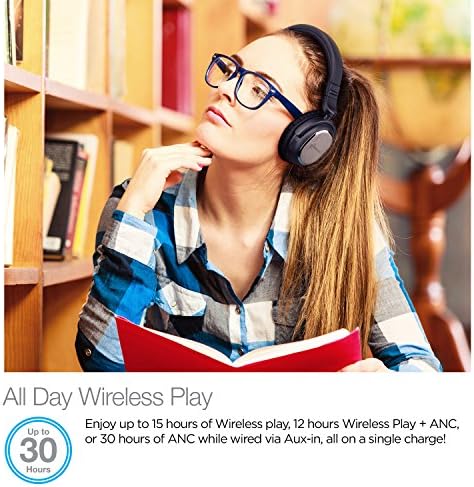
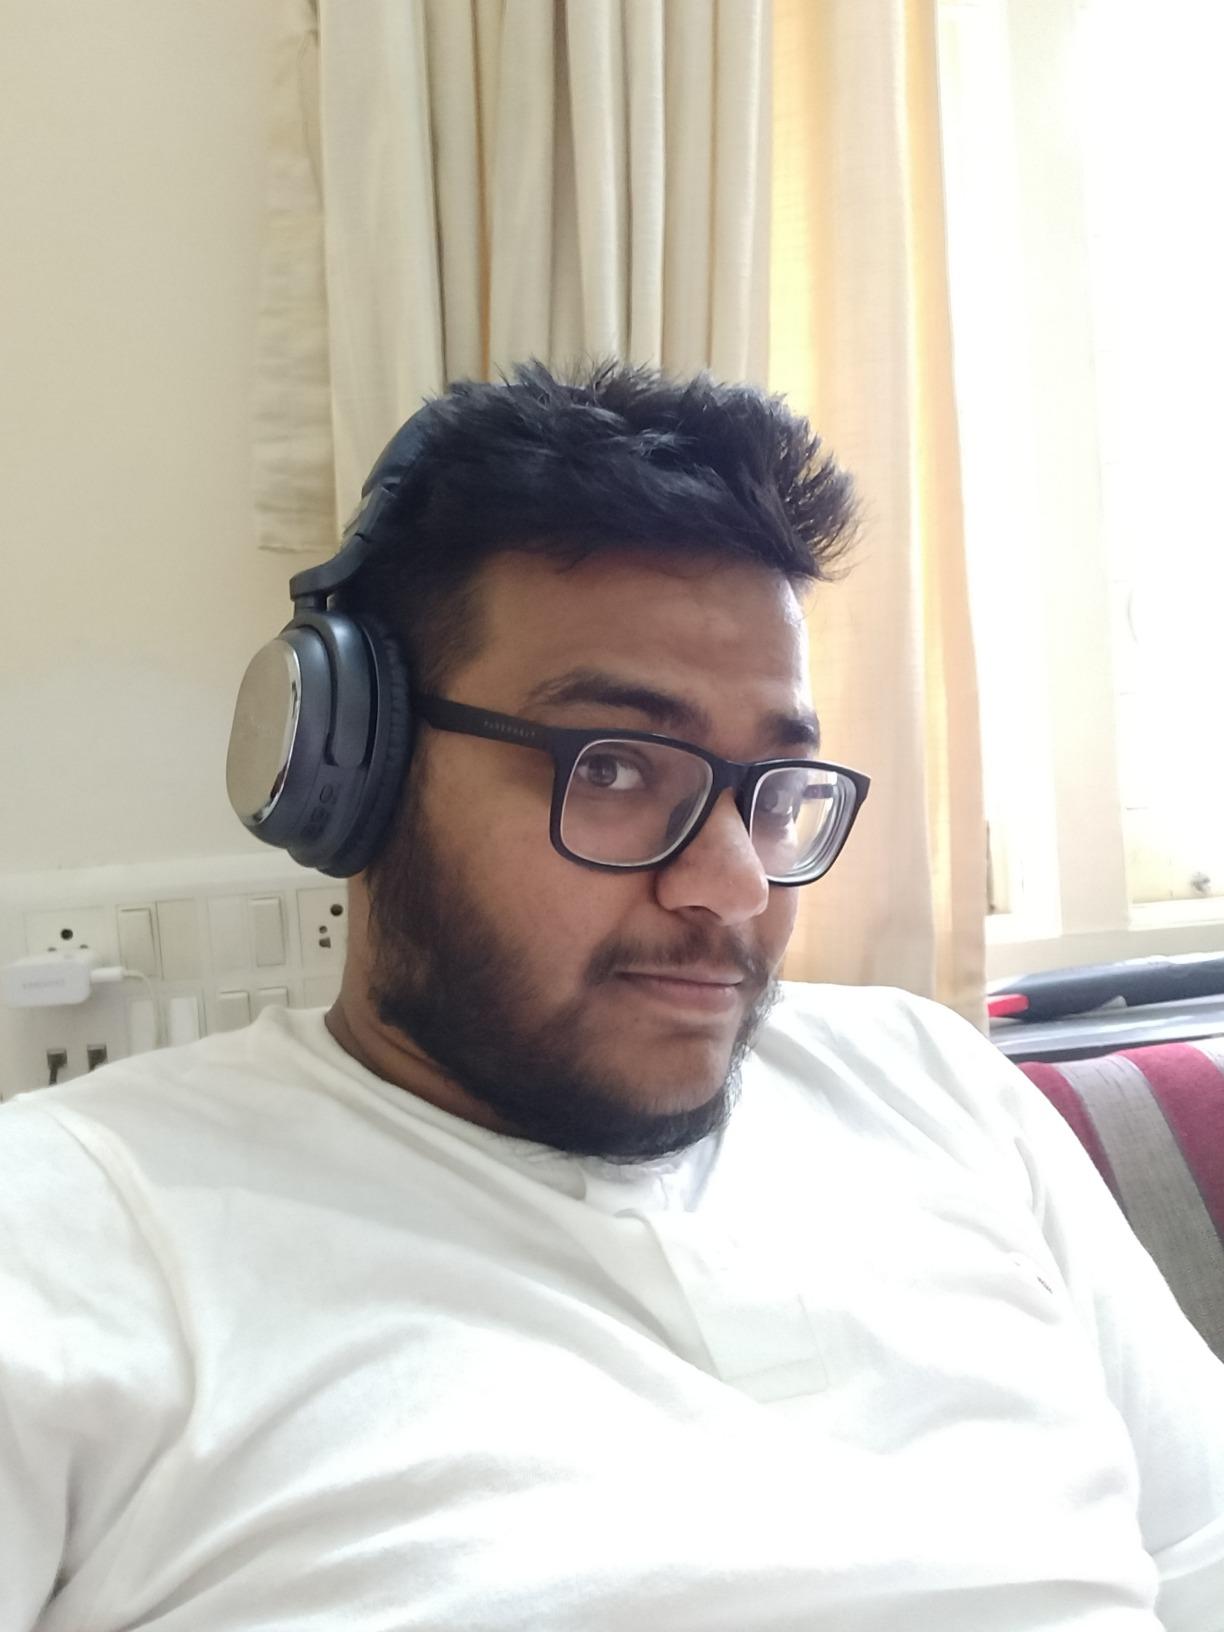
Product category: headphones
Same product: yes